Work permit

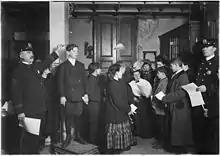
Applying for working papers, 1908 (United States Children's Bureau)

In general, the United States does not require work permits for adult citizens. However, certain people are required to have an Employment Authorization Document from the United States Citizenship and Immigration Services (USCIS) of the Department of Homeland Security (DHS).